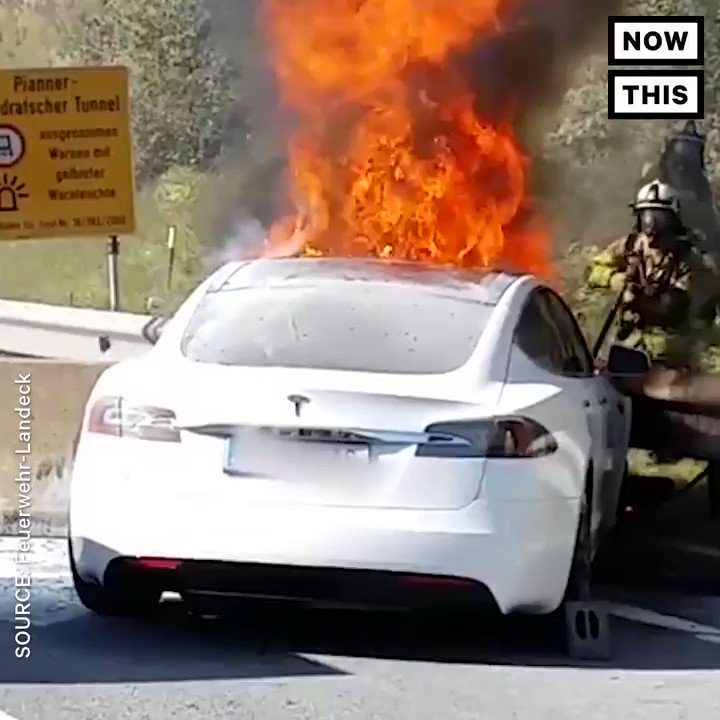
Label: urban_fire